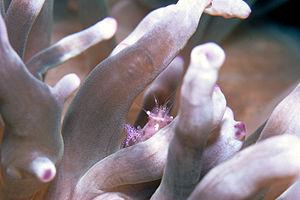
Pontoniinae est une sous-famille de crevettes créée par John Sterling Kingsley en 1878.
Le genre Periclimenes regroupe plusieurs espèces de crevettes qui vivent en symbiose avec des animaux plus grands, le plus souvent des anémones de mer, mais parfois des coraux, des étoiles de mer, des oursins, des holothuries.
Le genre Cuapetes regroupe plusieurs espèces de crevettes de la famille des Palaemonidae.